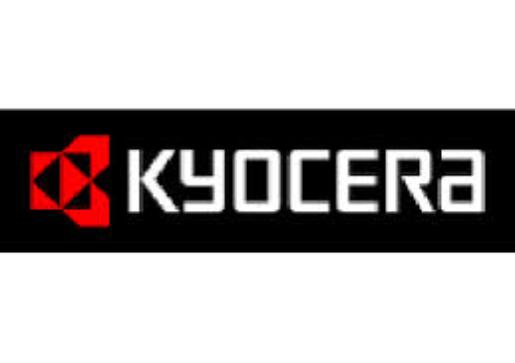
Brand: KYOCERA
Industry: Electronic